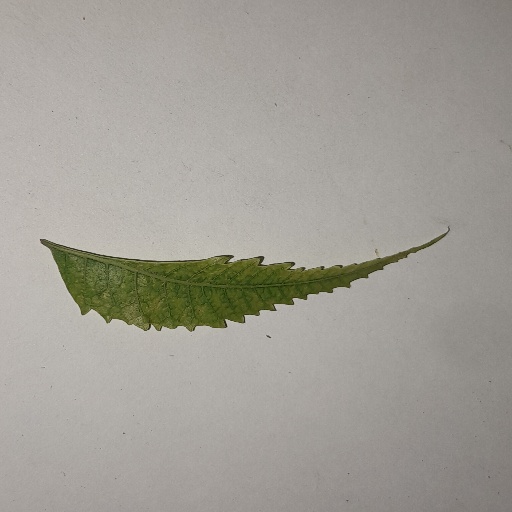
Species: Neem
Leaf condition: Yellow Leaf